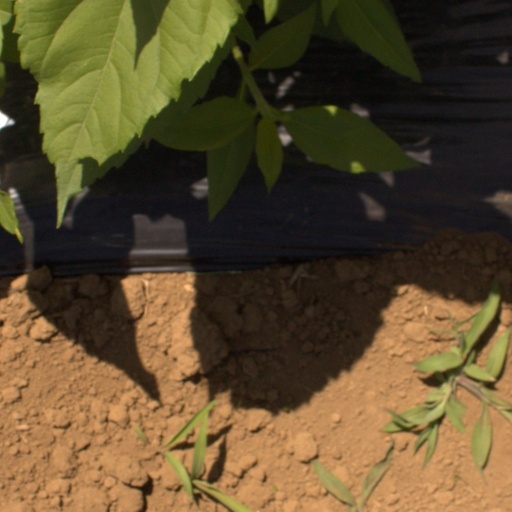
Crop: Jerusalem artichoke